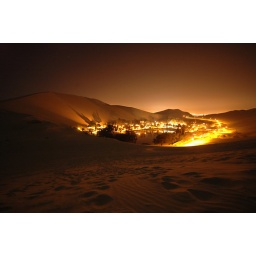
truck the water in